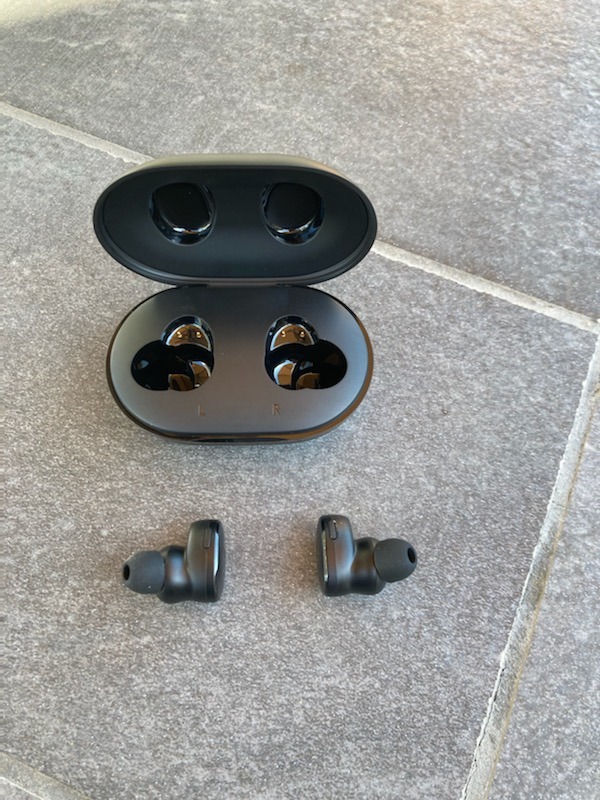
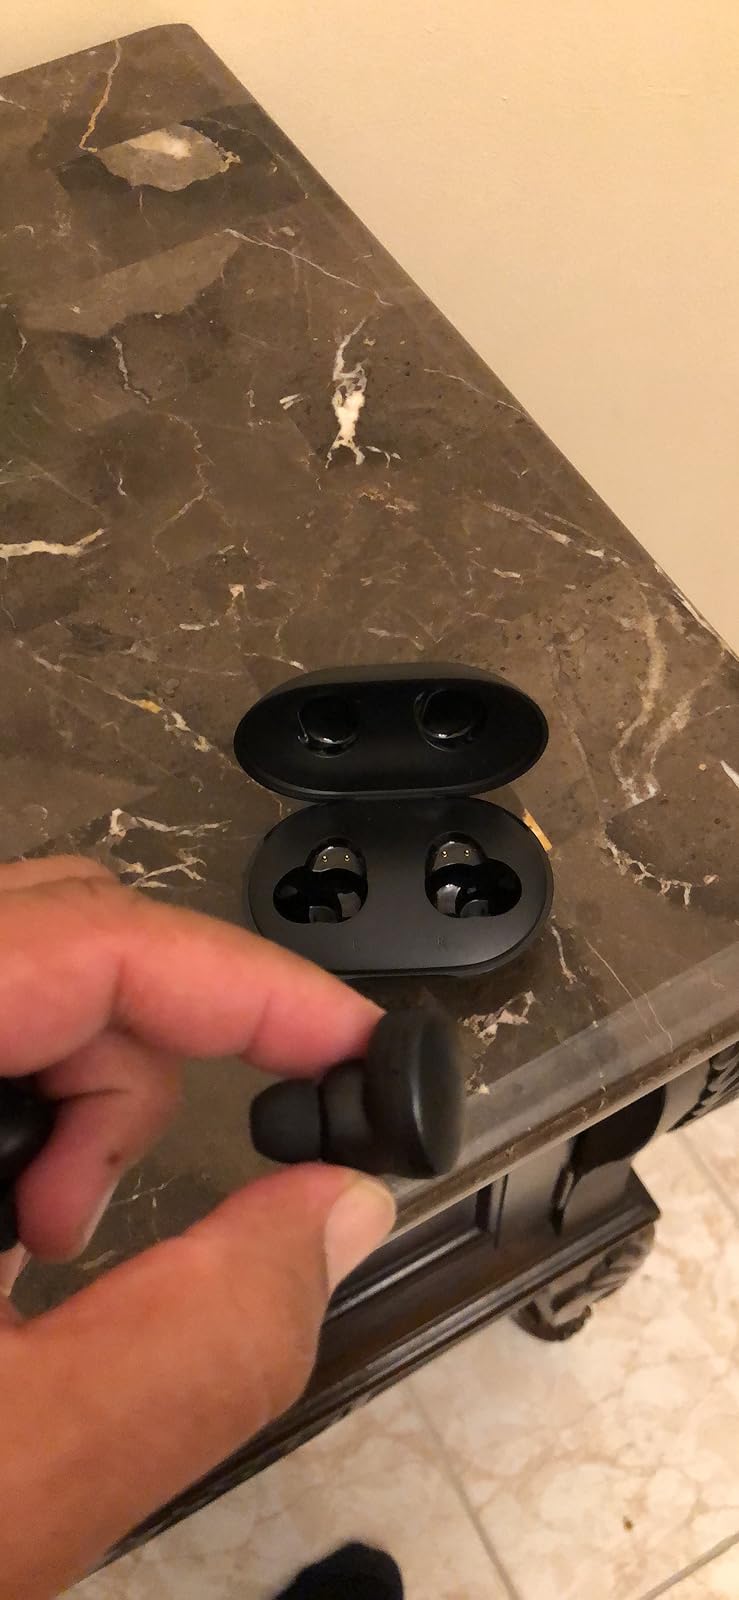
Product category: earbuds
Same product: yes